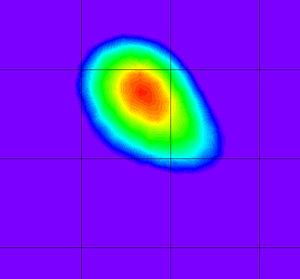
Le Compton Gamma-Ray Observatory ou CGRO est un observatoire spatial à rayon gamma développé par la NASA. Il est un des quatre du « programme des Grands Observatoires » développé par l'agence spatiale américaine dans les années 1980 pour traiter les principales questions dans le domaine de l'astronomie et de l'astrophysique. Il est placé en orbite par la navette spatiale Atlantis, le 5 avril 1991 et d'une masse de près de 17 tonnes. Il est à l'époque de son lancement le satellite destiné à l'astrophysique le plus lourd jamais lancé. Le Compton Gamma-Ray Observatory avec ses quatre instruments couvrant un spectre d'énergie très étendu allant de 20 keV à 30 Gev est le premier observatoire gamma à observer l'ensemble du ciel et fournit des données d'une précision inégalée. Le Compton Gamma-Ray Observatory produit de nombreux résultats qui légitime les apports de l'astronomie gamma. Il effectue notamment un recensement des sursauts gamma à l'aide de l'instrument BATSE qui permet de démontrer l'origine extragalactique des sursauts gamma.